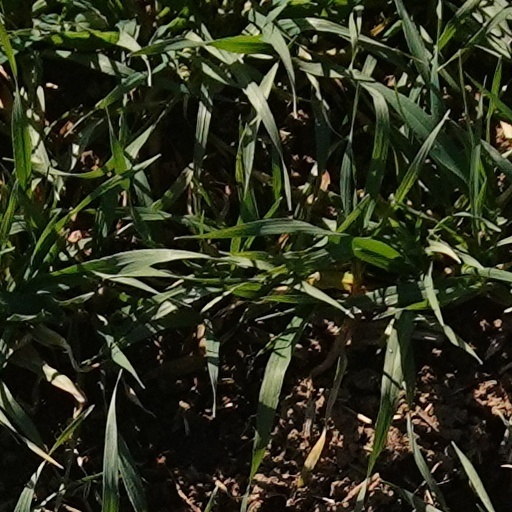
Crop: wheat